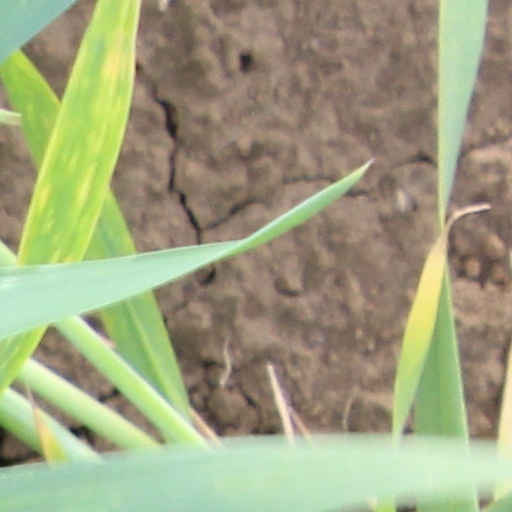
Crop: wheat